Airexpo

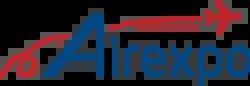

Airexpo is a French airshow started in 1987. It is the third most important airshow of France. It is held annually on the Muret-Lherm aerodrome in the suburban area of Toulouse, a city famous for its aeronautical industry. as the birthplace of many manufacturers as well as Airbus headquarters. One of the first meetings of the French season, it traditionally takes place in the second half of May..